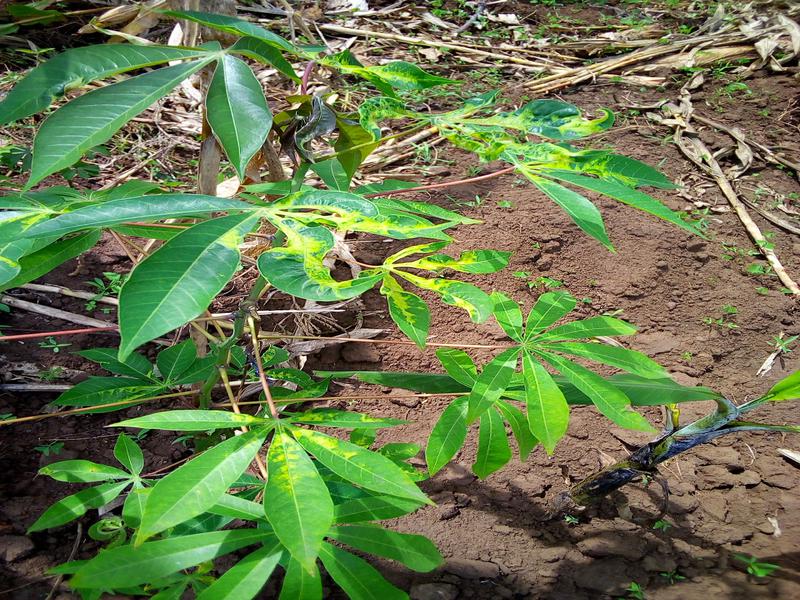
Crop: cassava
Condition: mosaic_disease